Head-end power

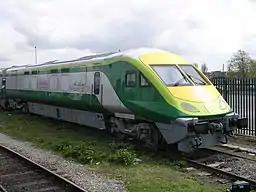
CAF DVT with twin HEP generator sets at Colbert station, Limerick, Ireland in 2006

Because of train lengths and the high power requirements in North America, HEP is supplied as three-phase AC at 480 V (standard in the US), 575 V, or 600 V. Transformers are fitted in each car for reduction to lower voltages. A typical implementation requires six wires in two cables at size 4/0 AWG. Additional redundancy is provisioned by duplication as HEP System A and HEP System B using a total of twelve wires and four cables, supporting up to 400 amps per cable.